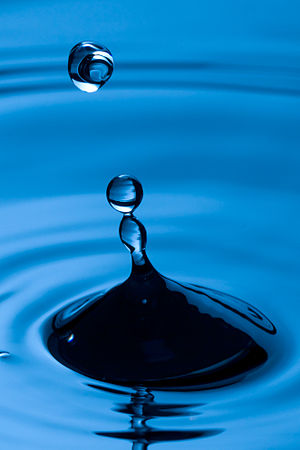
Hydrologi
Udgangspunktet: En dråbe vand.
Hydrologi er studiet af fordelingen og bevægelse af vand over hele jorden og dækker derfor alle sider af vandets kredsløb og alle ulige former for vandbeholdninger. En udøver af hydrologi kaldes en hydrolog, som f.eks. arbejder indenfor geovidenskab eller økologi.